Rostellum

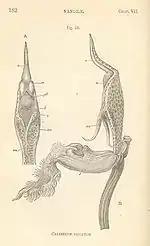
In the "Catasetum" flower an extension of the rostellum forms a narrow feeler or "antenna" projecting forward over the labellum.

In "Catasetum" flowers the rostellum projects forward at each side as an "antenna", and the pollen masses are connected by a bent stalk or pedicel to a sticky disc kept moist at the back of the flower. When an insect touches an "antenna", this releases the bent pedicel which springs straight and fires the pollinium, sticky disc first, at the insect. Charles Darwin described in "Fertilisation of Orchids" how he "touched the antennæ of C. callosum whilst holding the flower at about a yard's distance from the window, and the pollinium hit the pane of glass, and adhered to the smooth vertical surface by its adhesive disc."